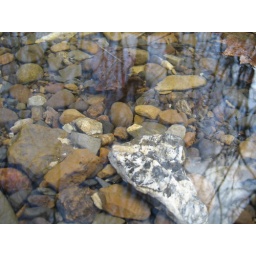
rocks in shallow water along the Maury River water's edge, near the Chessie Trail